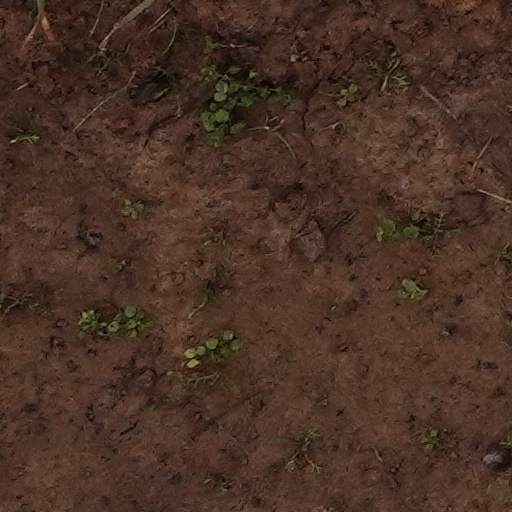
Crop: wheat